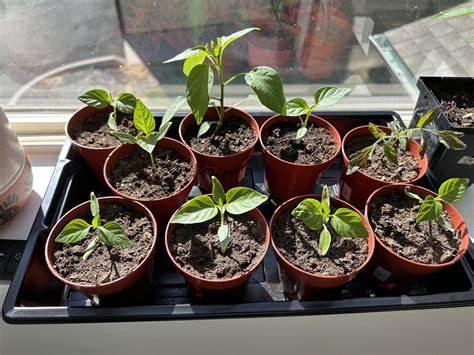
Idadi kubwa ya miche midogomidogo yenye majani ya rangi ya kijani, iliyoanza kumea na kustawi baada ya mbegu zenye ubora kupandwa kwenye udongo mzuri wenye rutuba, uliowekwa ndani ya vyombo maalumu.